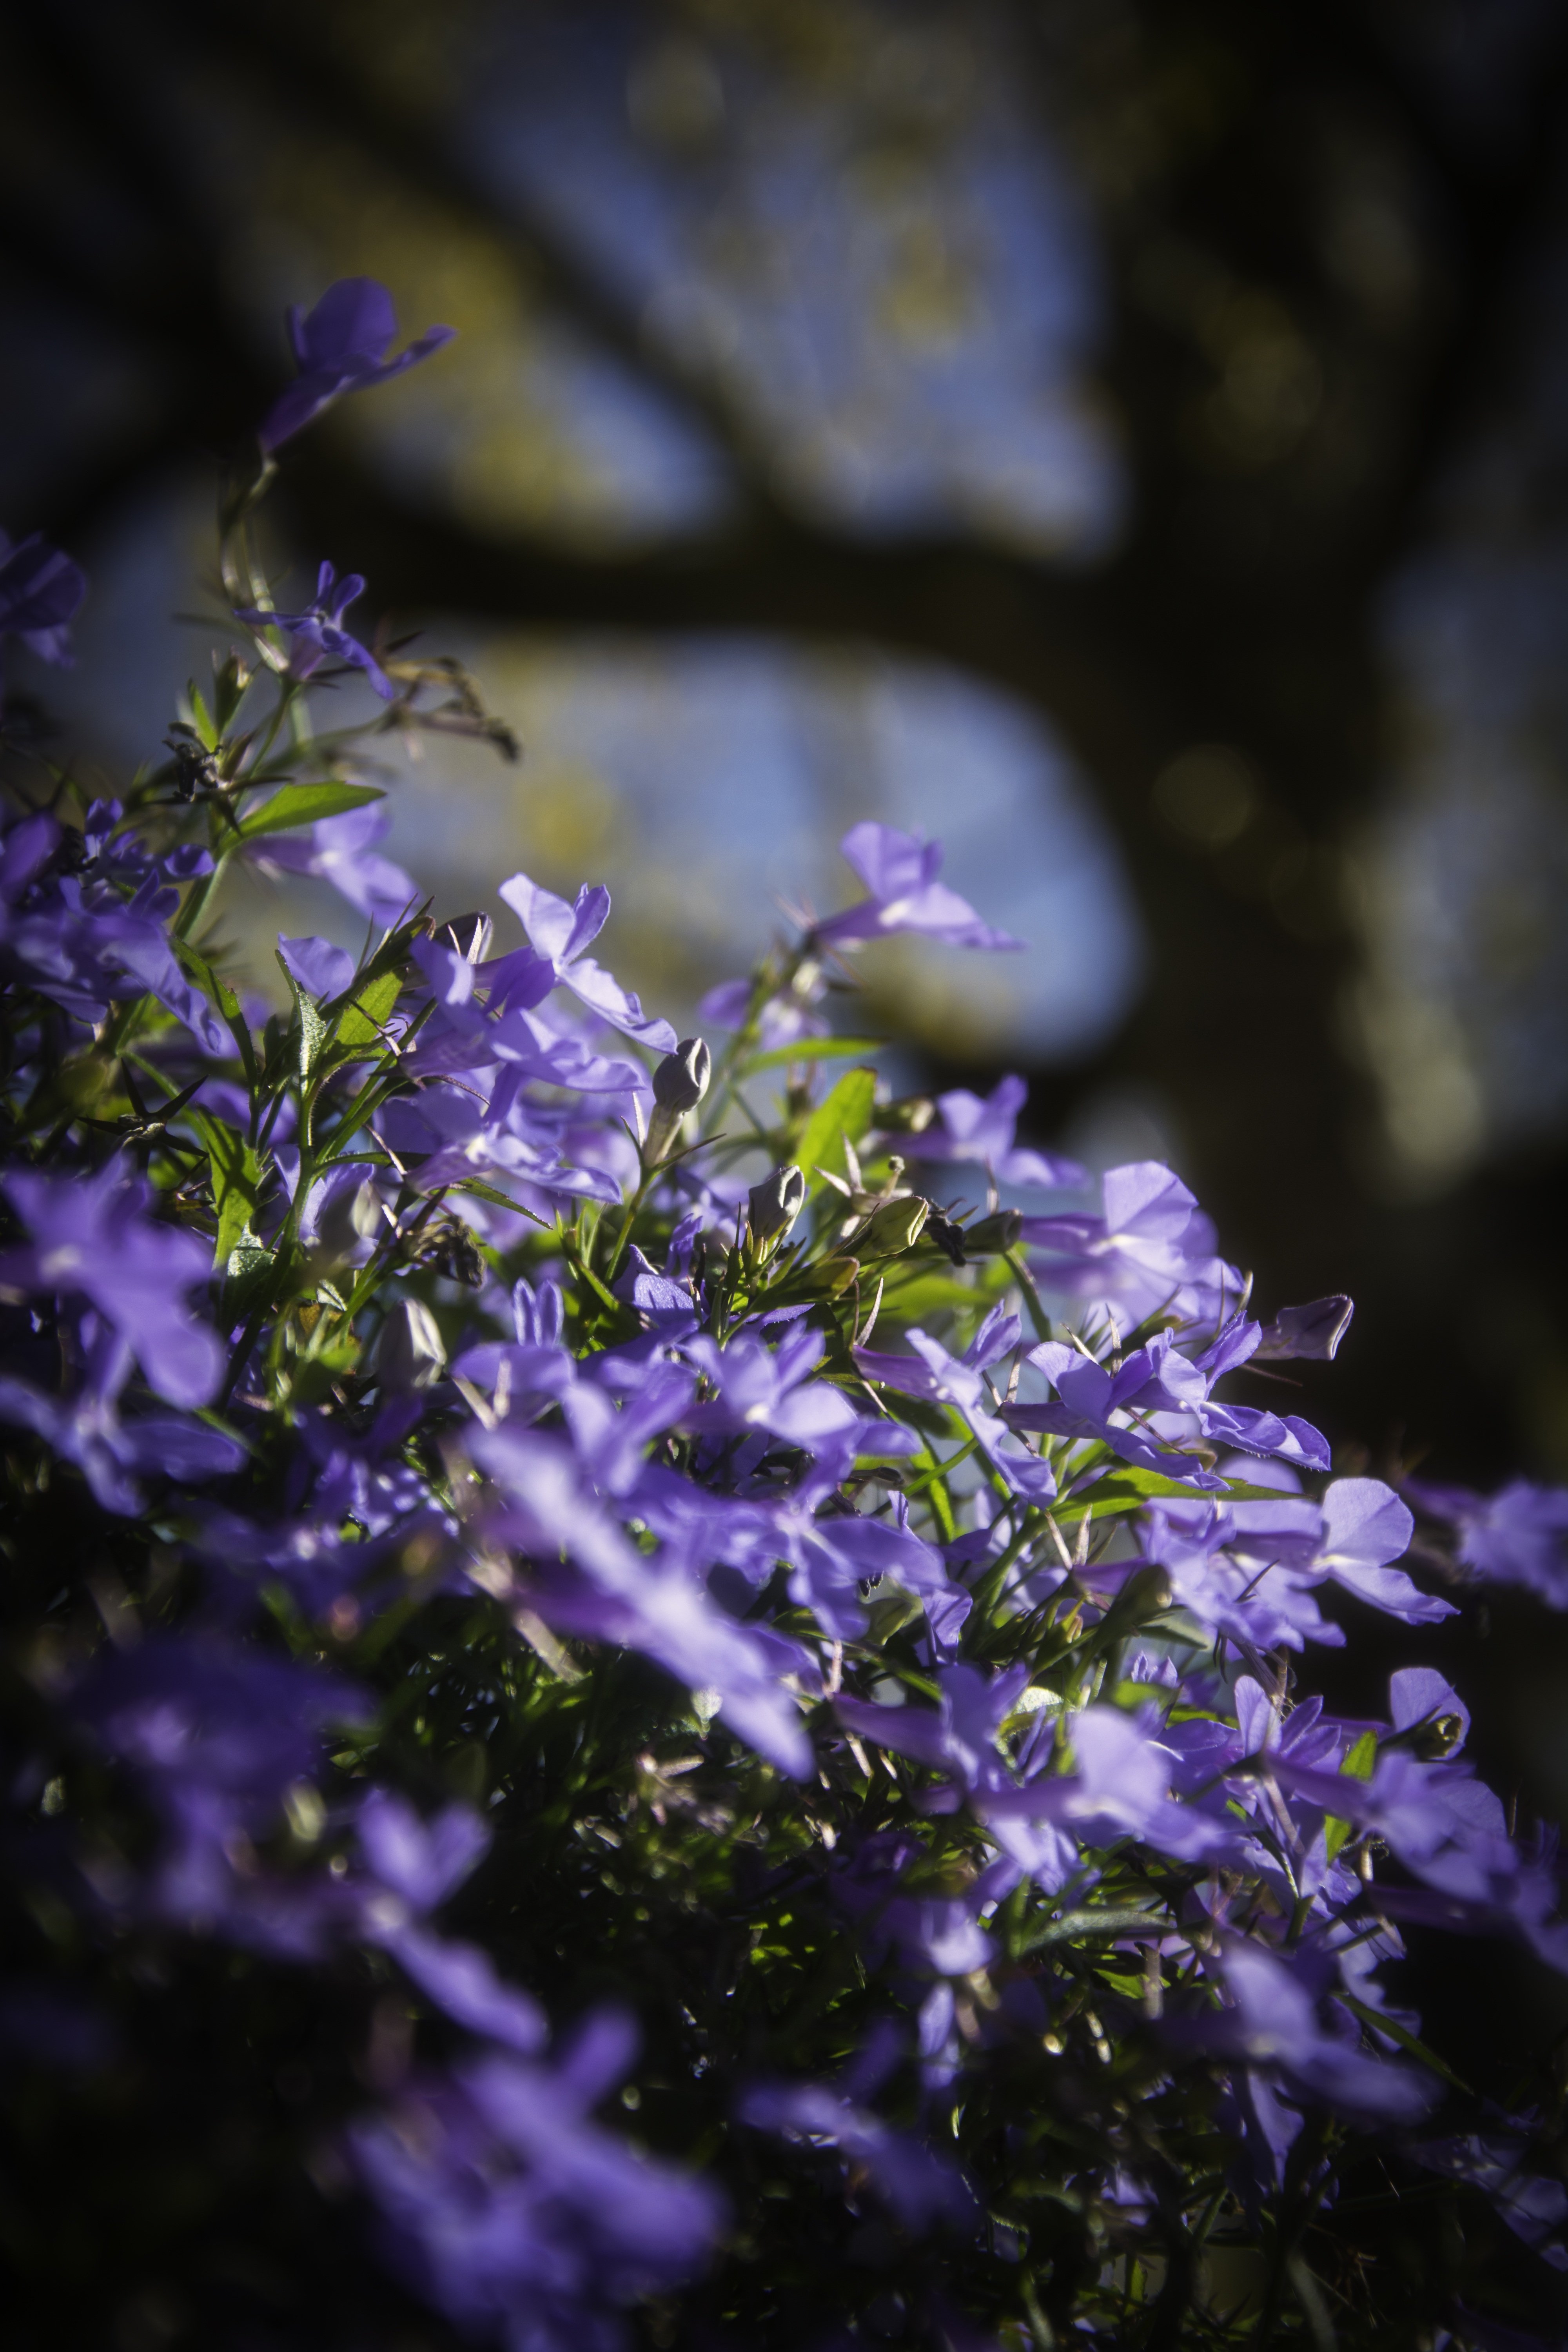
nature, branch, blossom, plant, sunlight, leaf, flower, purple, petal, green, botany, blue, garden, flora, wildflower, flowers, violet, macro photography, flowering plant, land plant